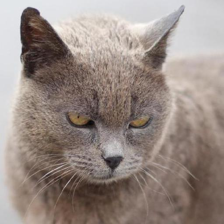
Label: animals